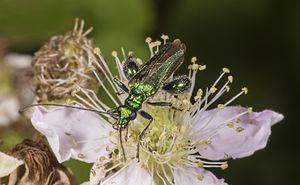
Oedemera est un genre d'insectes de l'ordre des coléoptères, de la famille des Oedemeridae.
Oedemera flavipes est une espèce d'insectes de l'ordre des coléoptères, de la famille des Oedemeridae, sous-famille des Oedemerinae et du genre Oedemera.
Les Oedemerinae sont une sous-famille d'insectes de l'ordre des coléoptères, de la famille des Oedemeridae.